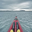
Label: ship